Henry Fillmore

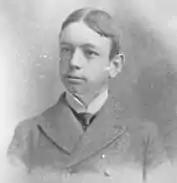
Fillmore in the 1890s, at the age of 16.

Henry Fillmore (December 3, 1881 – December 7, 1956) was an American musician, composer, publisher, and bandleader, best known for his many marches and screamers, a few of which he wrote for the Band of the Hour at the University of Miami in Coral Gables, Florida.